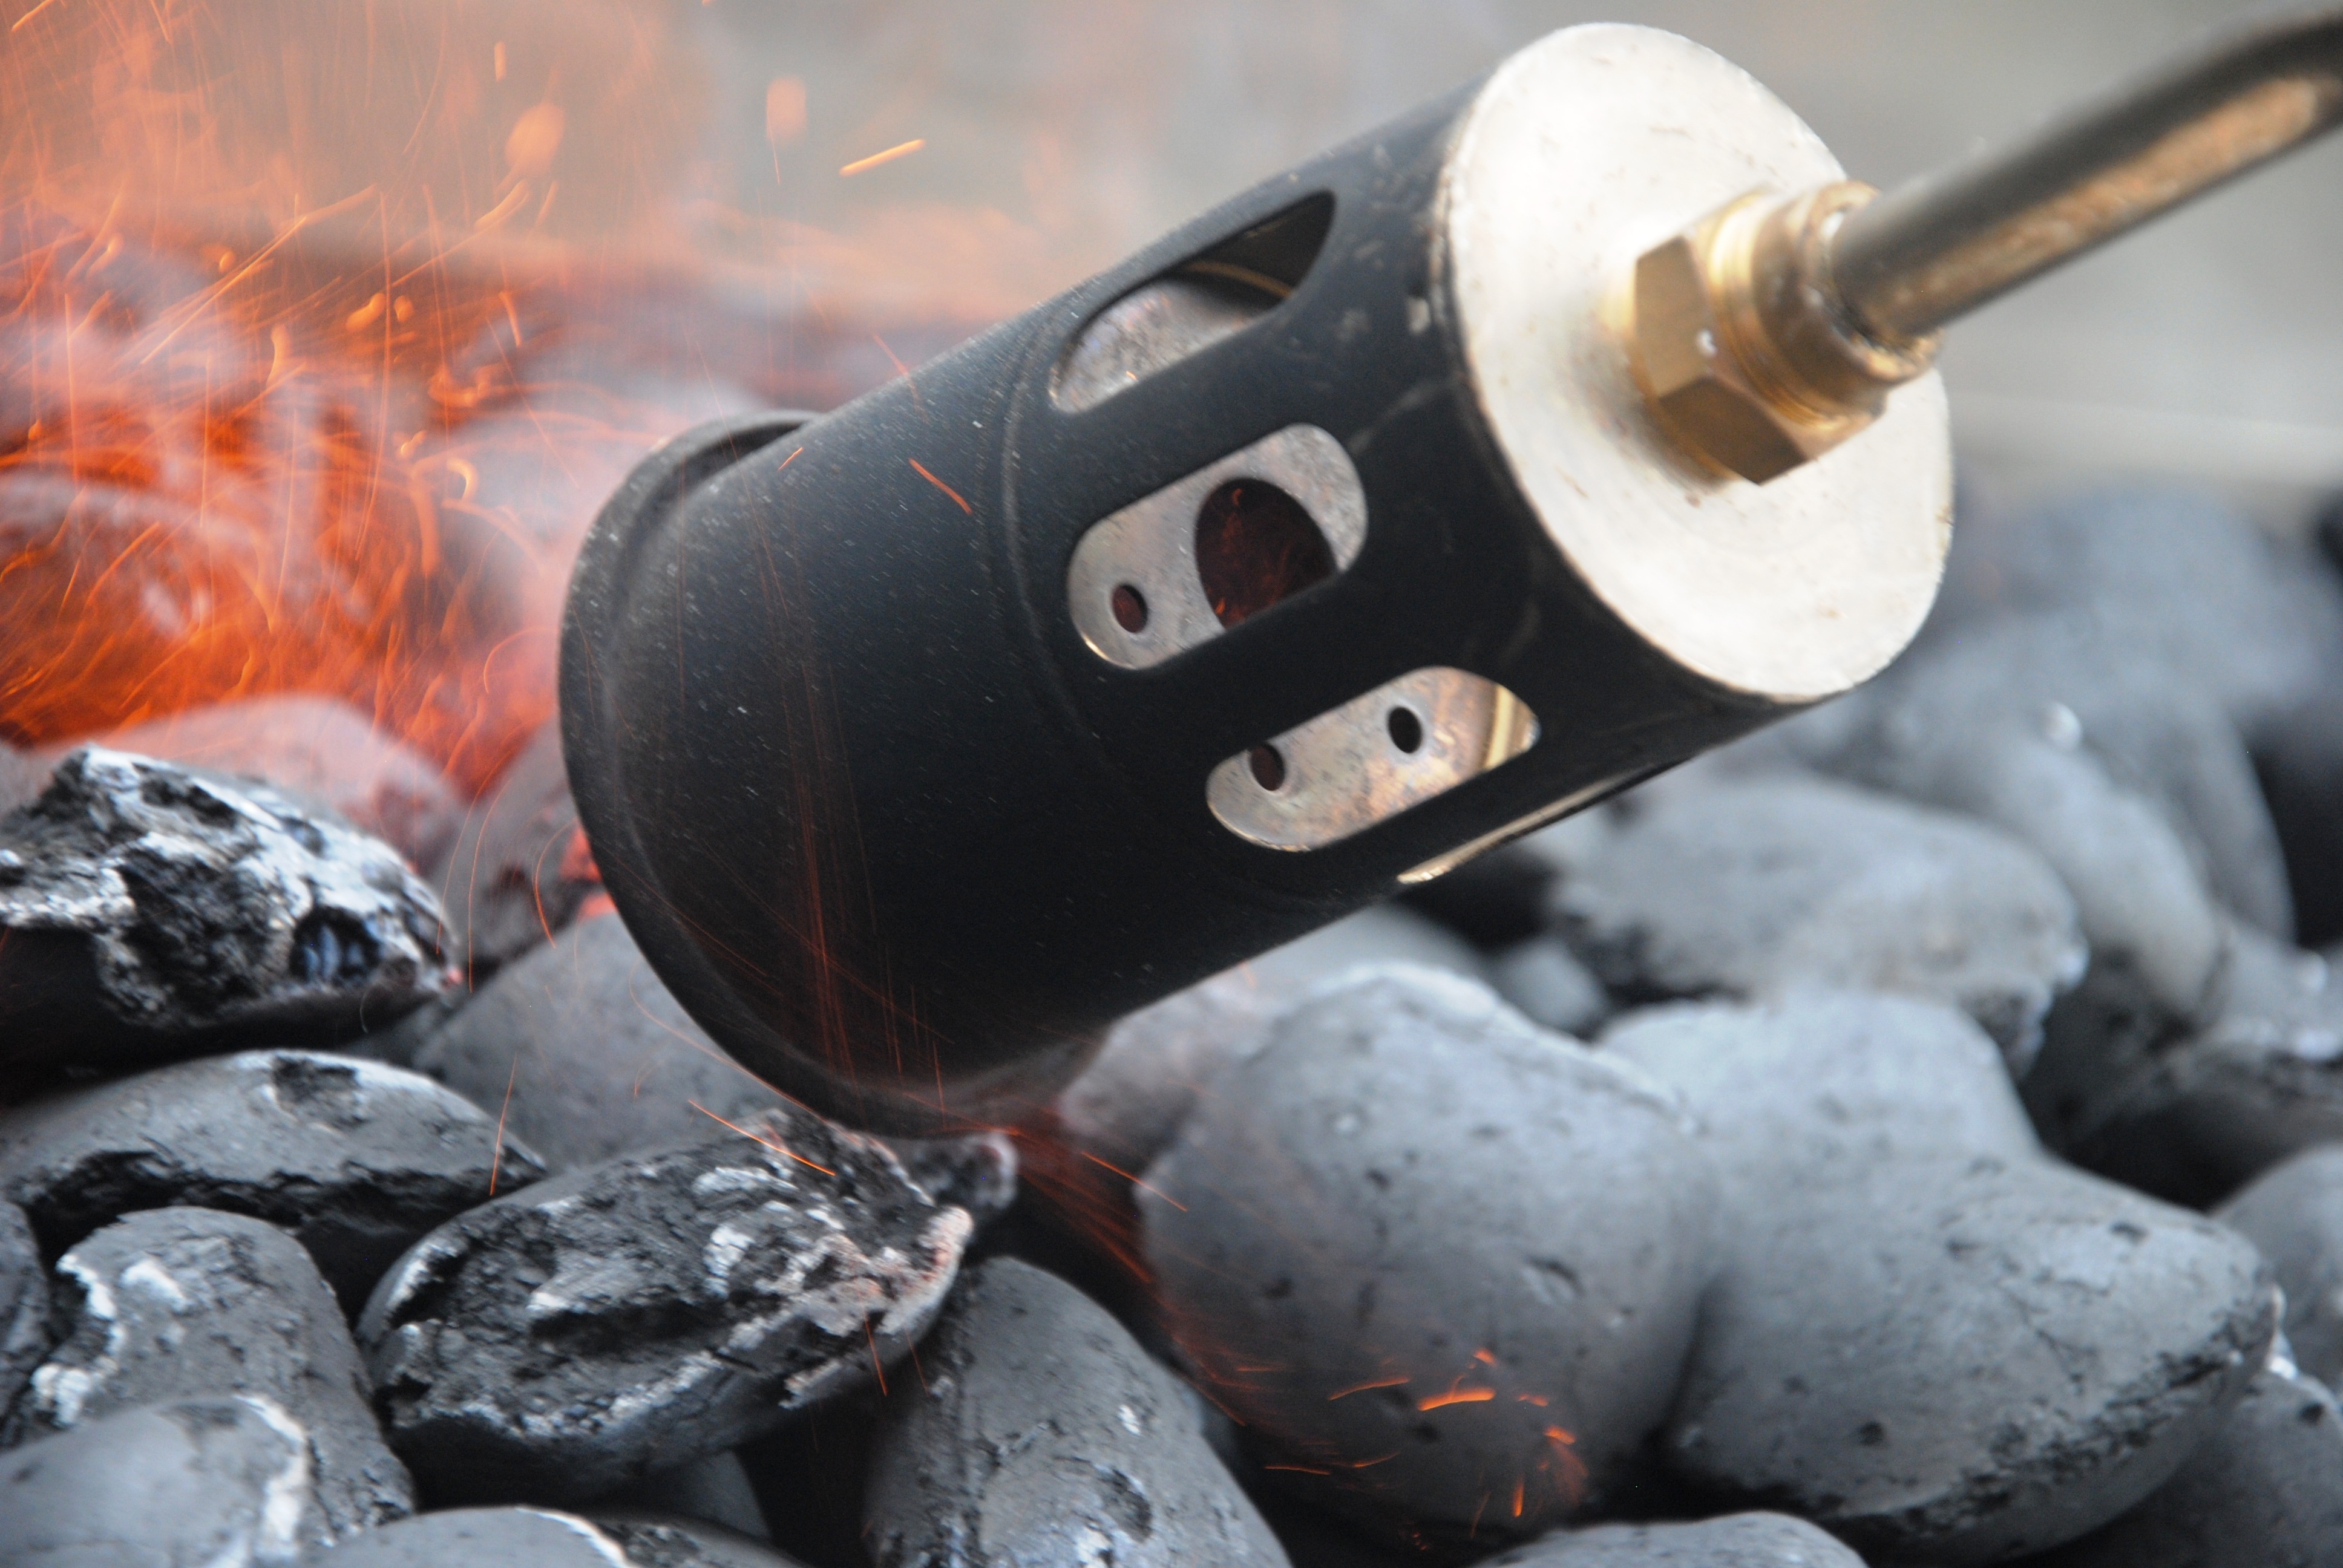
kindle, flame, fire, fireplace, glow, barbecue, heat, material, grill, burn, charcoal, hot, fuel, carbon, temperature, embers, briquettes, grilbriketts, book charcoal, flying sparks